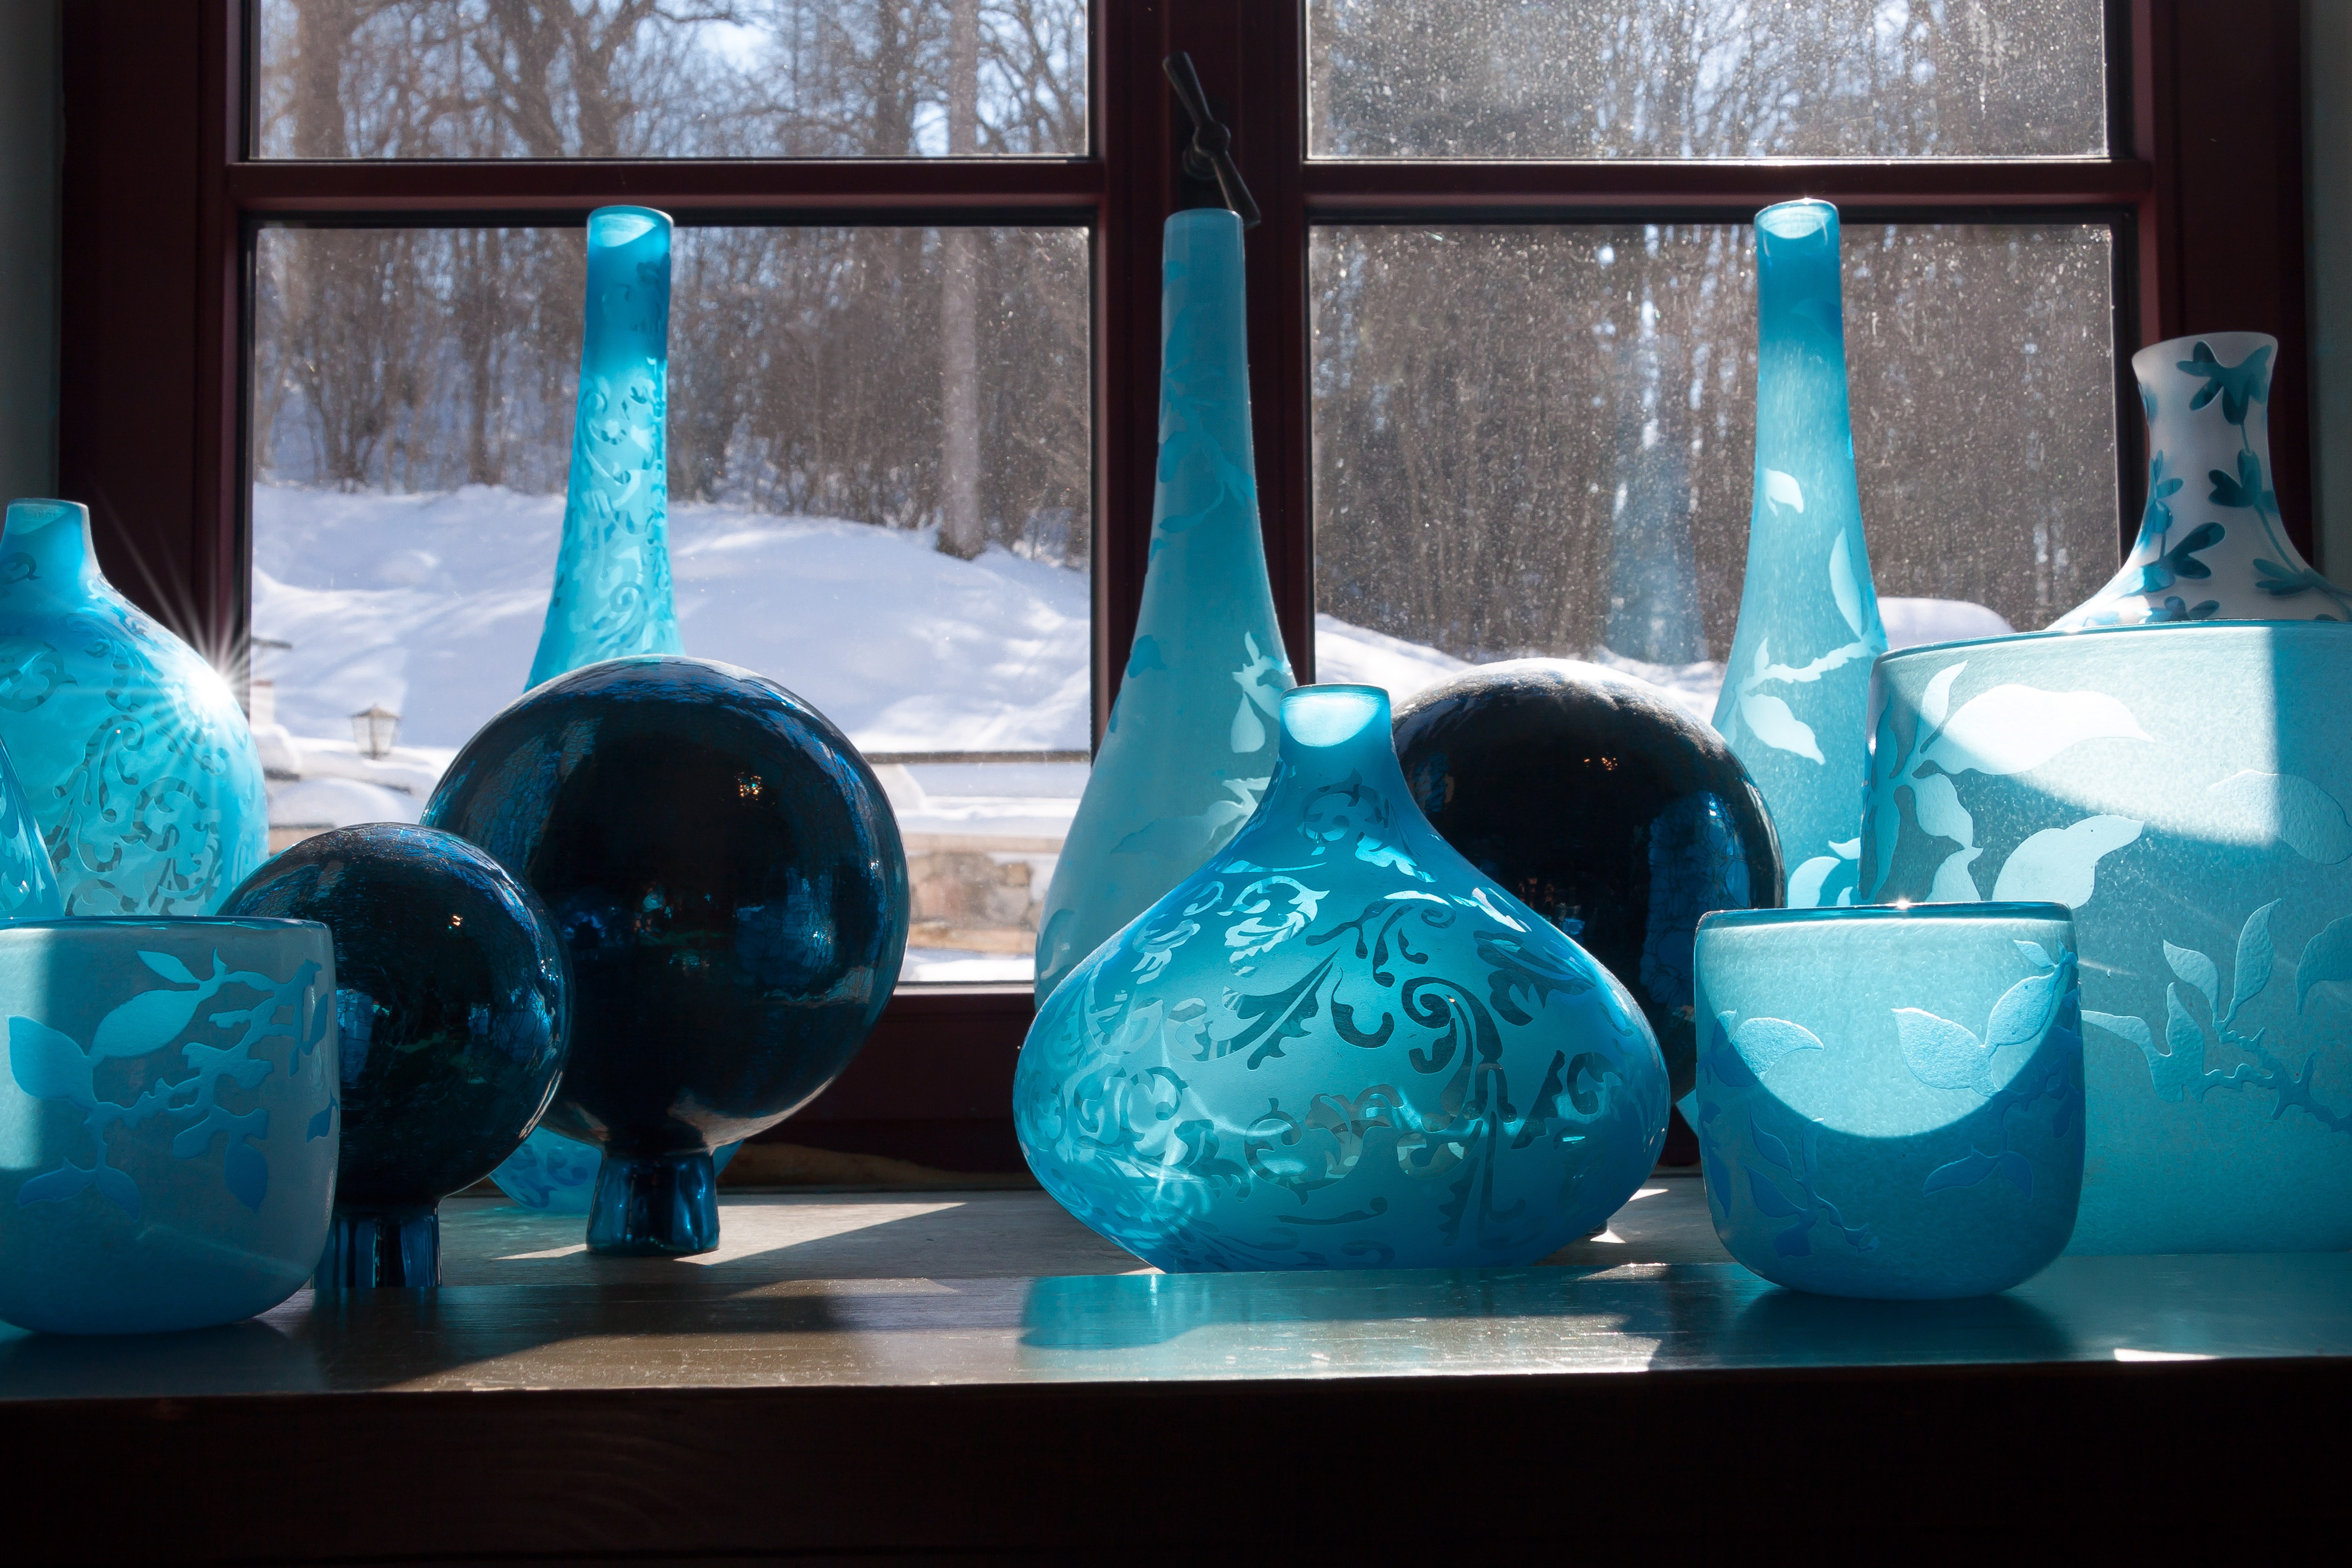
table, light, window, glass, decoration, reflection, ceramic, blue, still life, interior design, transparent, turquoise, glasses, vases, blaut ne, glaskugeln, still life photography, transparency and translucency